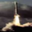
Label: rocket